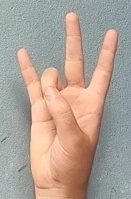
ASL sign: 7